Mori, Hokkaido

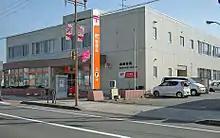
Mori Post Office

The town of Mori is served by four post offices. The main post office is in the Miyukichō district, near the Mori Town Hall.